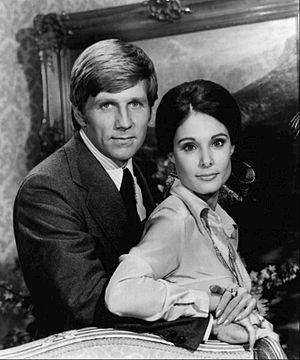
Le Sixième Sens est une série télévisée américaine de 25 épisodes de 45 minutes, créée par Anthony Lawrence et diffusée entre le 15 janvier 1972 et le 23 décembre 1972 sur le réseau ABC.